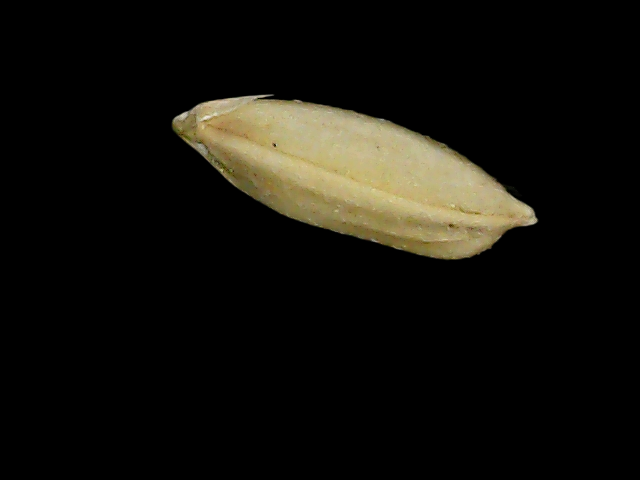
Rice variety: Bd52